Describe the emotion expressed in this image:  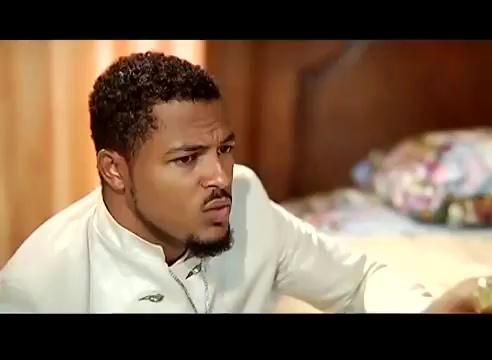
This person displays Suffering, valence and arousal with high intensity.